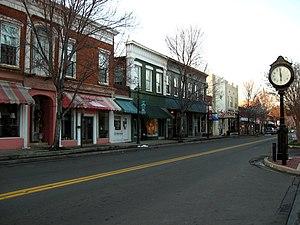
La ville de York est le siège du comté de York, situé dans l’État de Caroline du Sud, aux États-Unis. Sa population s’élevait à 7 736 habitants lors du recensement de 2010, estimée à 8 058 habitants en 2016.